Administration of Alappuzha district

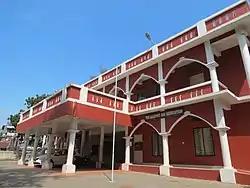
Alleppey District Court

The two administrative systems prevailing in the district are revenue and local self-government. Under the revenue system, the district is divided into two revenue divisions, six taluks and 91 villages. The two revenue divisions are Alappuzha division comprising Cherthala, Ambalapuzha and Kuttanad taluks consisting of 47 villages and Chengannur division comprising Karthikapally, Chengannur and Mavelikkara taluks consisting of 44 villages. For census purposes, Aroor, Arookutty, Kodamthuruth, Thanneermukkom Vadakku, Thaneermukkam Thekku, Vayalar East and Kokkothamangalam village, except the portions included in Cherthala municipality are treated in the 1981 census as census towns based on the threefold criteria adopted for treating a place as census town.